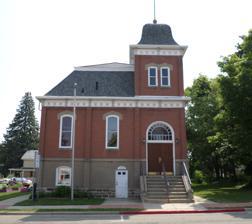
Building: Vermontville Opera House
Country: United States of America
Year built: 1896
United States historic place Vermontville Opera House U.S. National Register of Historic Places Michigan State Historic Site Show map of Michigan Show map of the United States Location 120 E. First St., Vermontville, Michigan Coordinates 42°37′38″N 85°01′28″W / 42.62719°N 85.02449°W / 42.62719; -85.02449 ( Vermontville Opera House ) Area less than one acre Built 1895 ( 1895 ) Built by Rawson & Brown; John York Architectural style Late Victorian NRHP reference No. 93000620 Added to NRHP July 14, 1993 The Vermontville Opera House is an auditorium located at 120 East First Street in Vermontville, Michigan . It was listed on the National Register of Historic Places in 1993. History Vermontville was first settled in 1836; it slowly developed, and in 1871 was incorporated into a village. At some point before 1881, an opera house was constructed in the village, and was owned by a succession of local residents until it burned in the mid-1890s. In 1895, the Vermontville Township purchased this plot of land and began construction of the opera house on the site, with the cornerstone laid on August 27. The building was completed in 1896. The auditorium was well-used for dances, lectures, plays, musical performances, and vaudeville over the next several decades. The first story of the opera house originally housed office and meeting spaces for Vermontville Township and Village, along with the village's fire apparatus at the rear of the building. In 1948, the Vermontville Library took over the former village council rooms. In 1973, the fire department moved out and the library expanded; the building itself was renovated by infilling the former fire house doors. As of 2018, the building still housed both the library and the Township offices. Description The Vermontville Opera House is a rectangular three-story structure with walls faced in concrete block in the first story and red brick above. The building has a mansard roof and a foundation of rock-face fieldstone ashlar. Window bays are separated by slightly projecting piers, which stretch upward to the cornice line. The windows have segmental arches and cut stone sills and caps with prominent keystones. The cornice is or pressed metal. A square tower at one corner has a bell-shaped roof and paired windows with store trim. On the main facade are two entrances: a single door in the center leading into the first story, and an entrance in the tower leading to the auditorium at the second floor level. The building contains a first floor originally housing offices and the fire department, and now houses the library. The upper floors housing a level-floor auditorium with rear gallery. The auditorium is entered through a lobby, where a ticket office is also located. The auditorium itself is a two-story high space, flat in the center and sloping around the perimeter. A small stage is at the front, and a balcony at the rear above the lobby. References